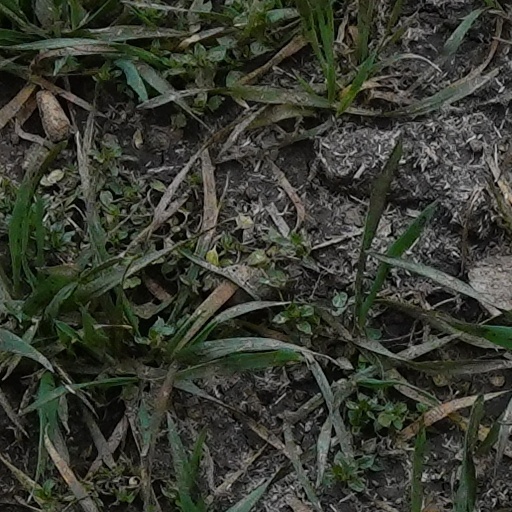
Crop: wheat